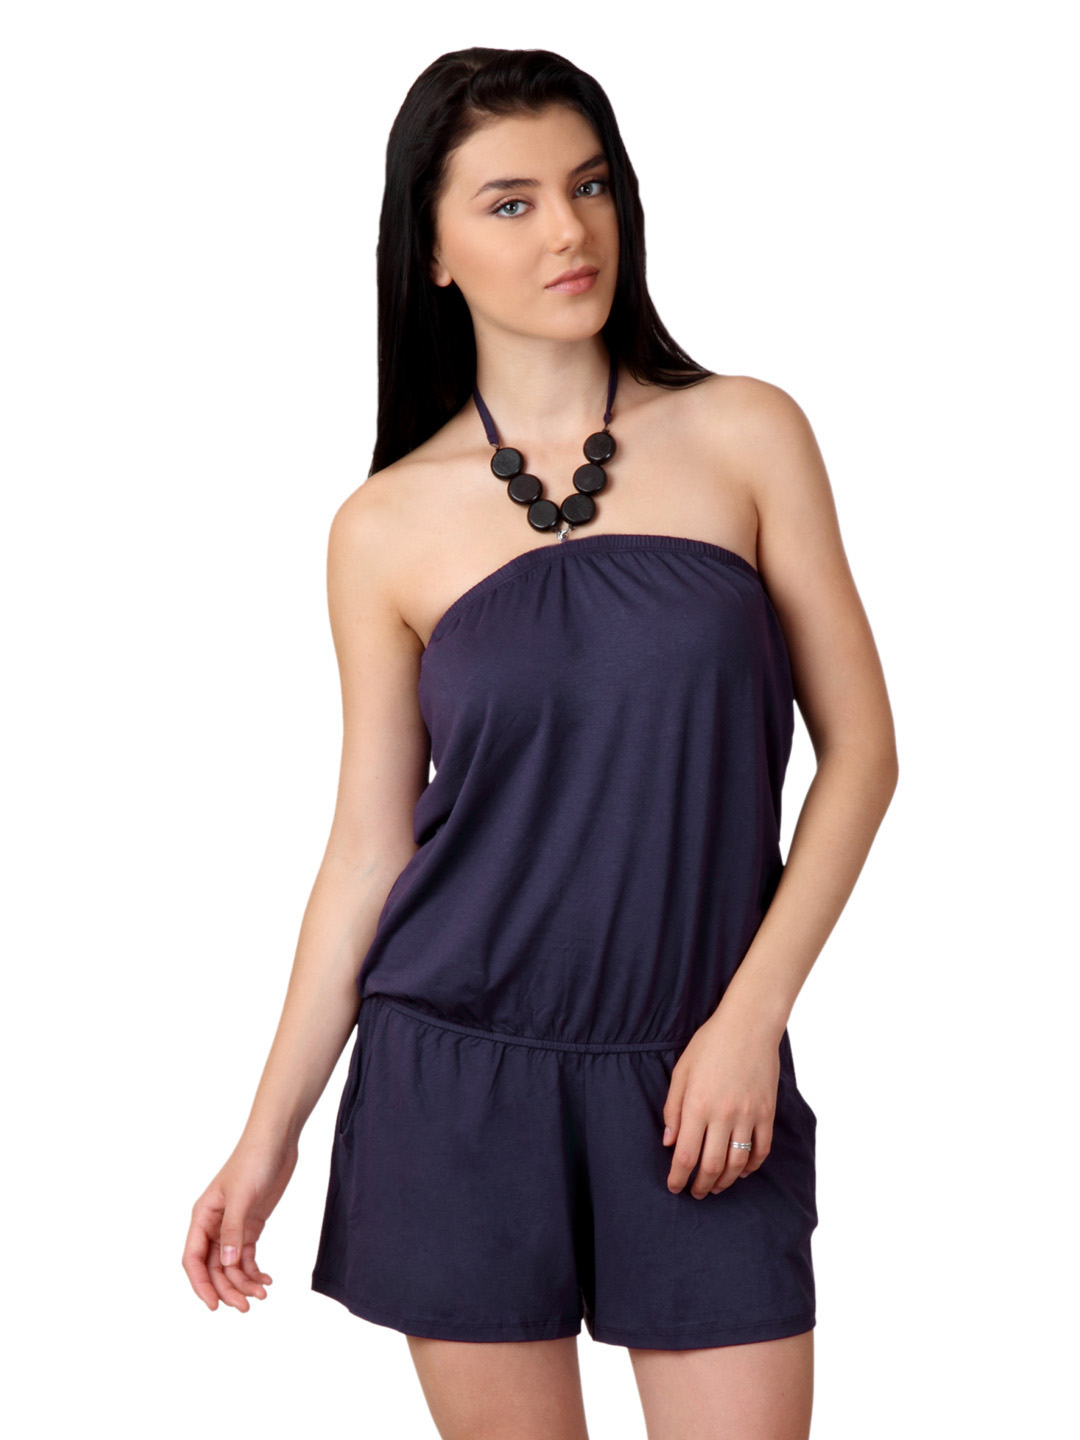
United Colors of Benetton Women Purple  Jumpsuit
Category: Apparel / Dress / Jumpsuit
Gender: Women
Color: Purple
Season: Fall 2012
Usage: Casual